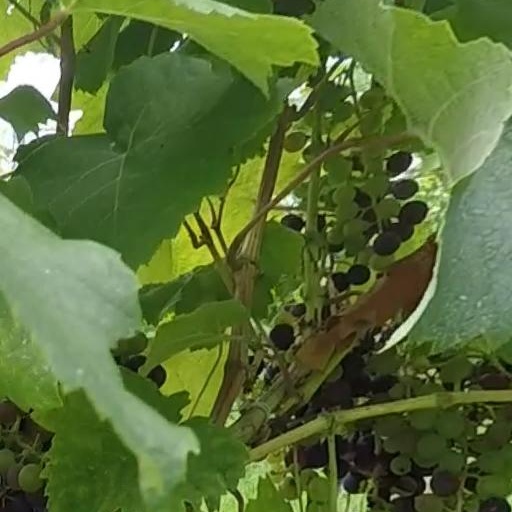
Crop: grape